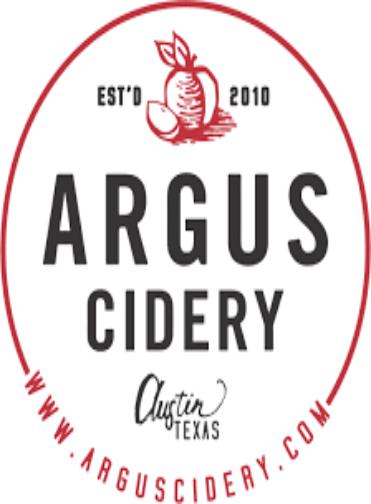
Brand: Argus Cider
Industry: Food